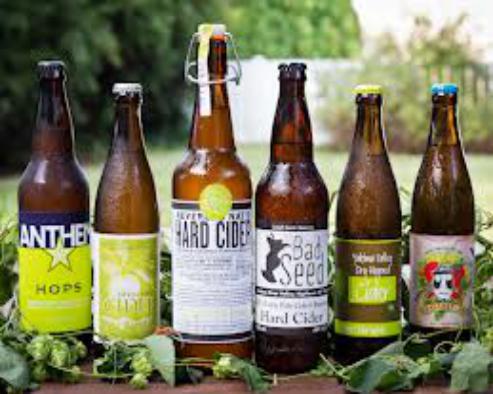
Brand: Glider Cider
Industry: Food